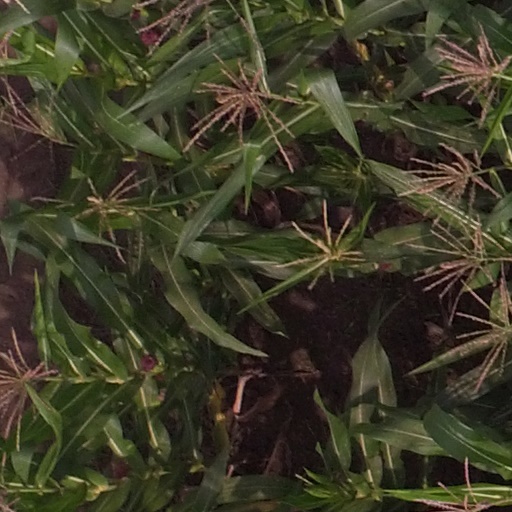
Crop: maize; corn